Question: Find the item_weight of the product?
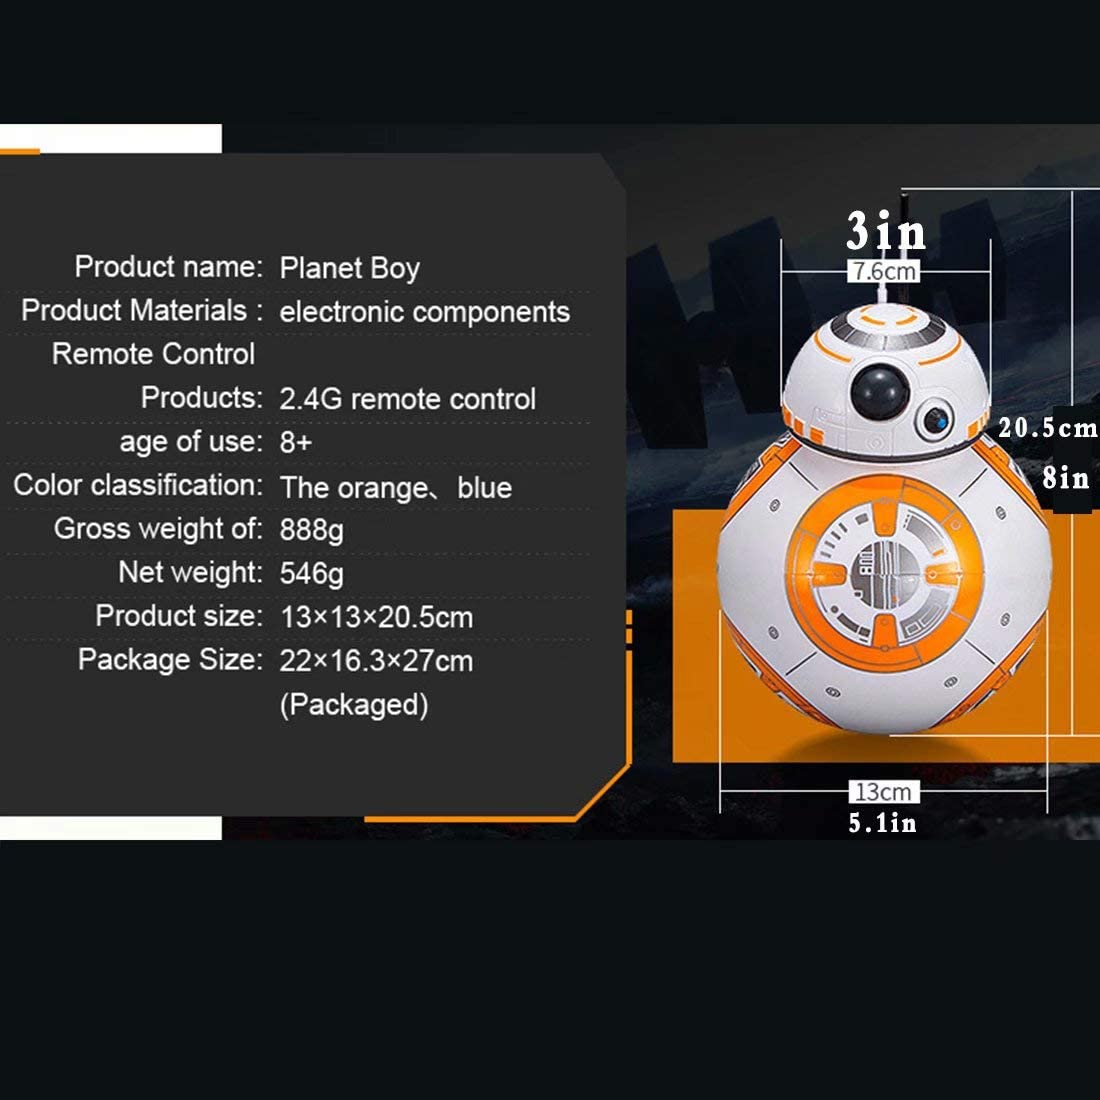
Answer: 546.0 gram